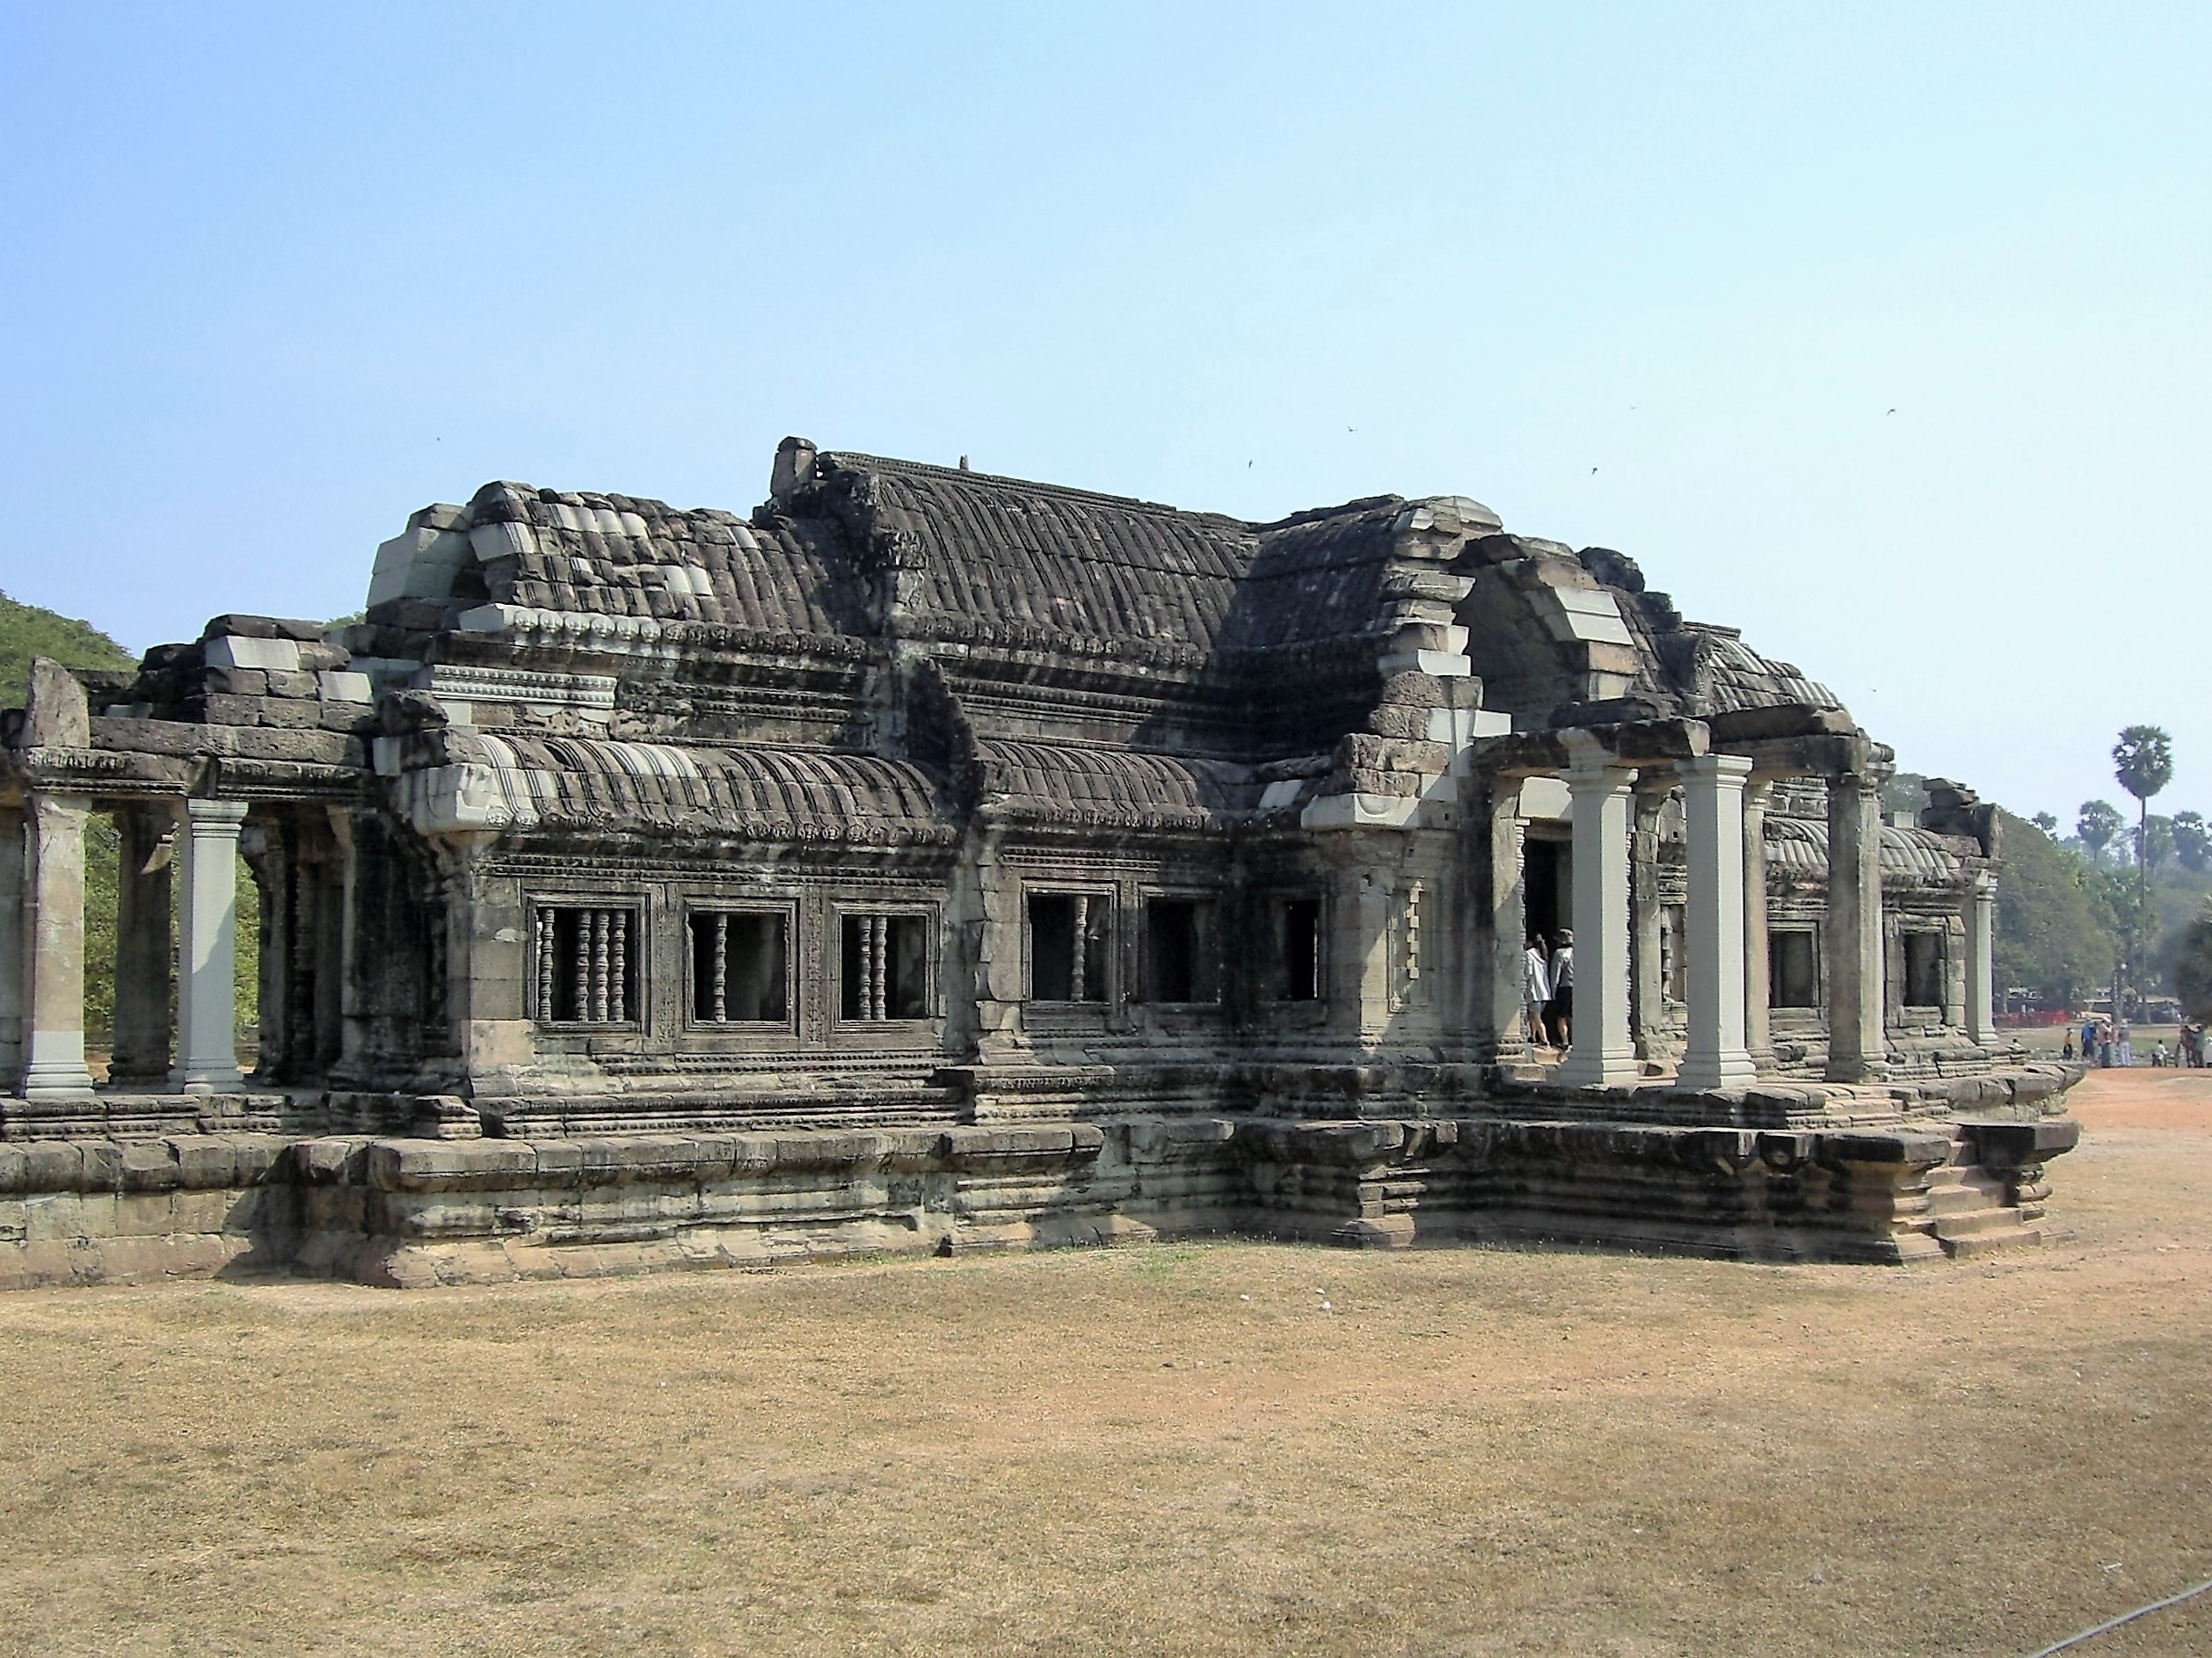
building, palace, religion, landmark, place of worship, temple, ruins, cambodia, estate, angkor wat, archaeological site, roman temple, hindu temple, historic site, ancient history, ancient roman architecture, ancient greek temple